Nell Peak

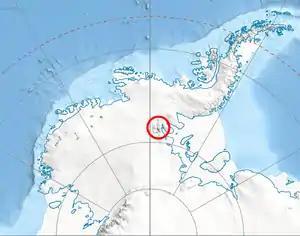
Location of Sentinel Range in Western Antarctica.

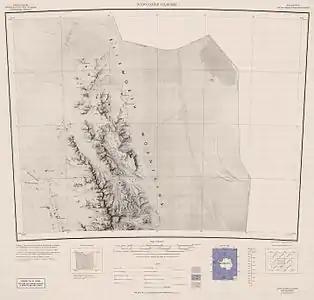
Map of northern Sentinel Range.

Nell Peak is the partly ice-free peak rising to 1432 m near the north end of Sentinel Range in Ellsworth Mountains, Antarctica. It is named after the British geologist Philip Nell, a member of the joint BAS-Bulgarian field party on Alexander Island in the 1987/88 season.